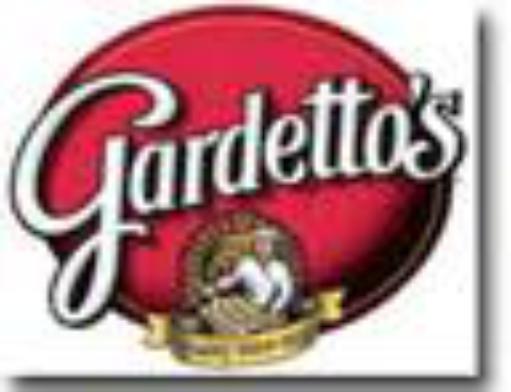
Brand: Gardetto's
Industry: Food